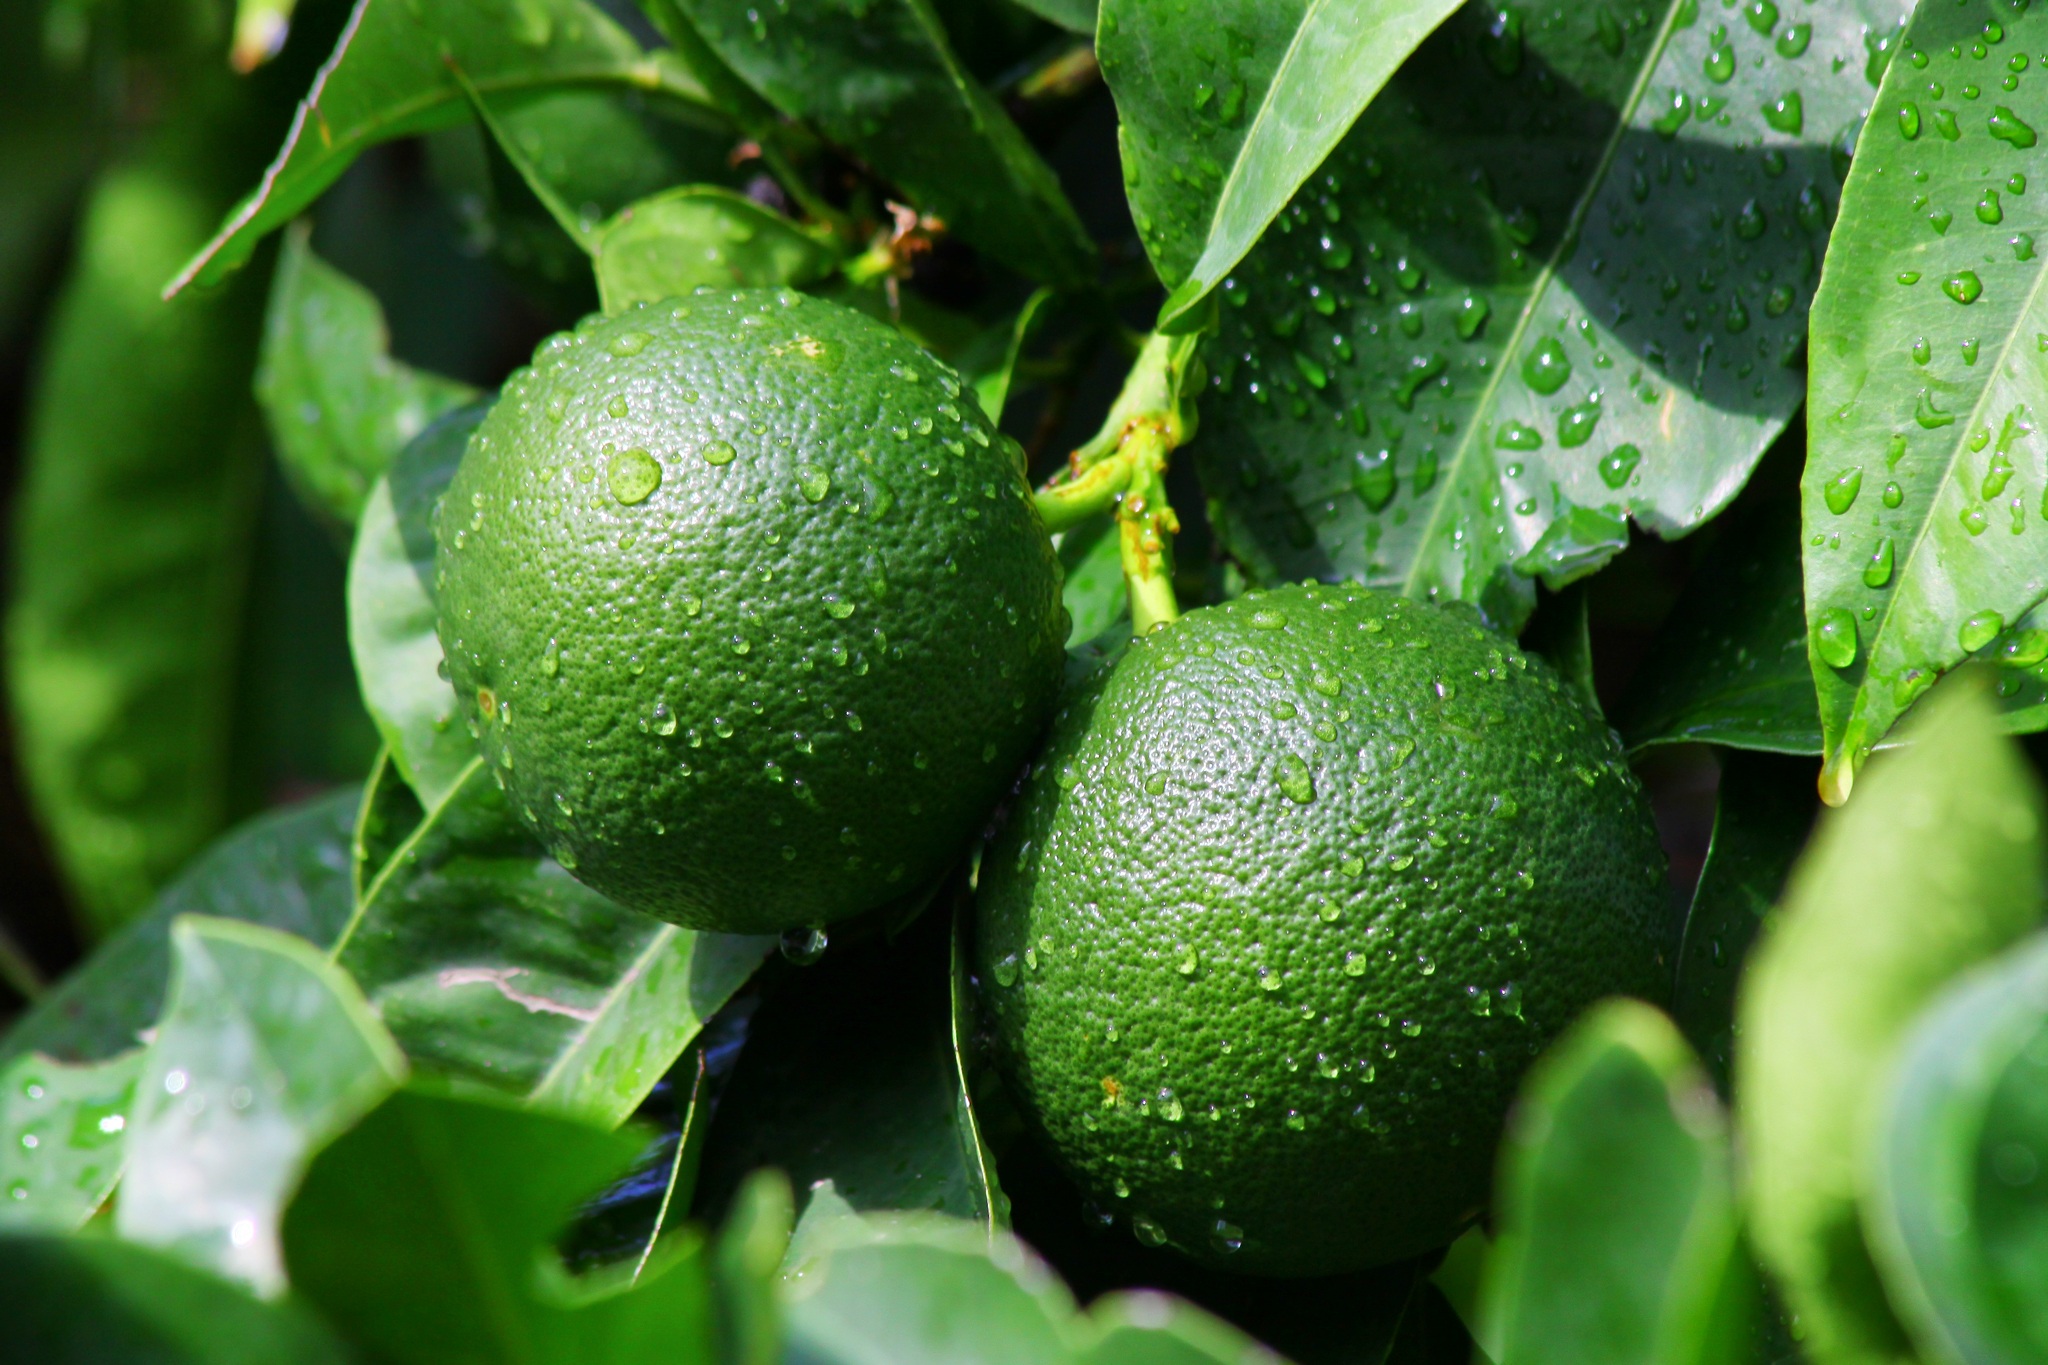
nature, plant, fruit, sweet, leaf, flower, wet, orange, food, green, produce, tropical, natural, fresh, juicy, healthy, freshness, lime, vitamin, mandarin, refreshment, citron, citrus, flowering plant, bitter orange, land plant, sweet lemon, key lime, persian lime